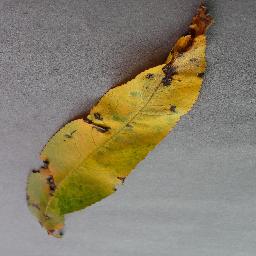
Label: Peach___Bacterial_spot